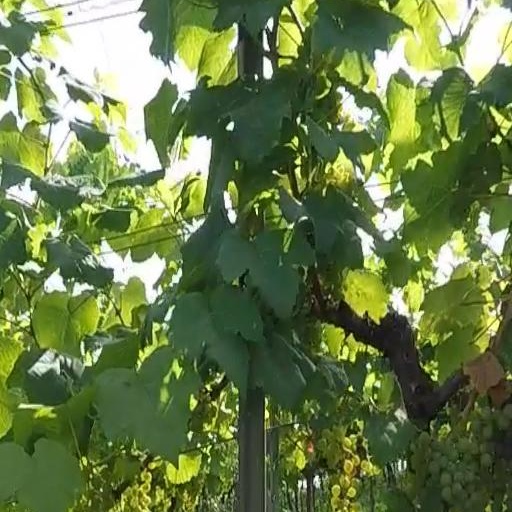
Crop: grape